Mary Hervey

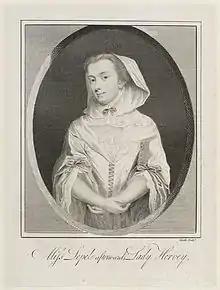
Hervey by James Heath, 1798

Mary Hervey, Lady Hervey ("née" Lepell; 1700 – 2 September 1768) was an English courtier.